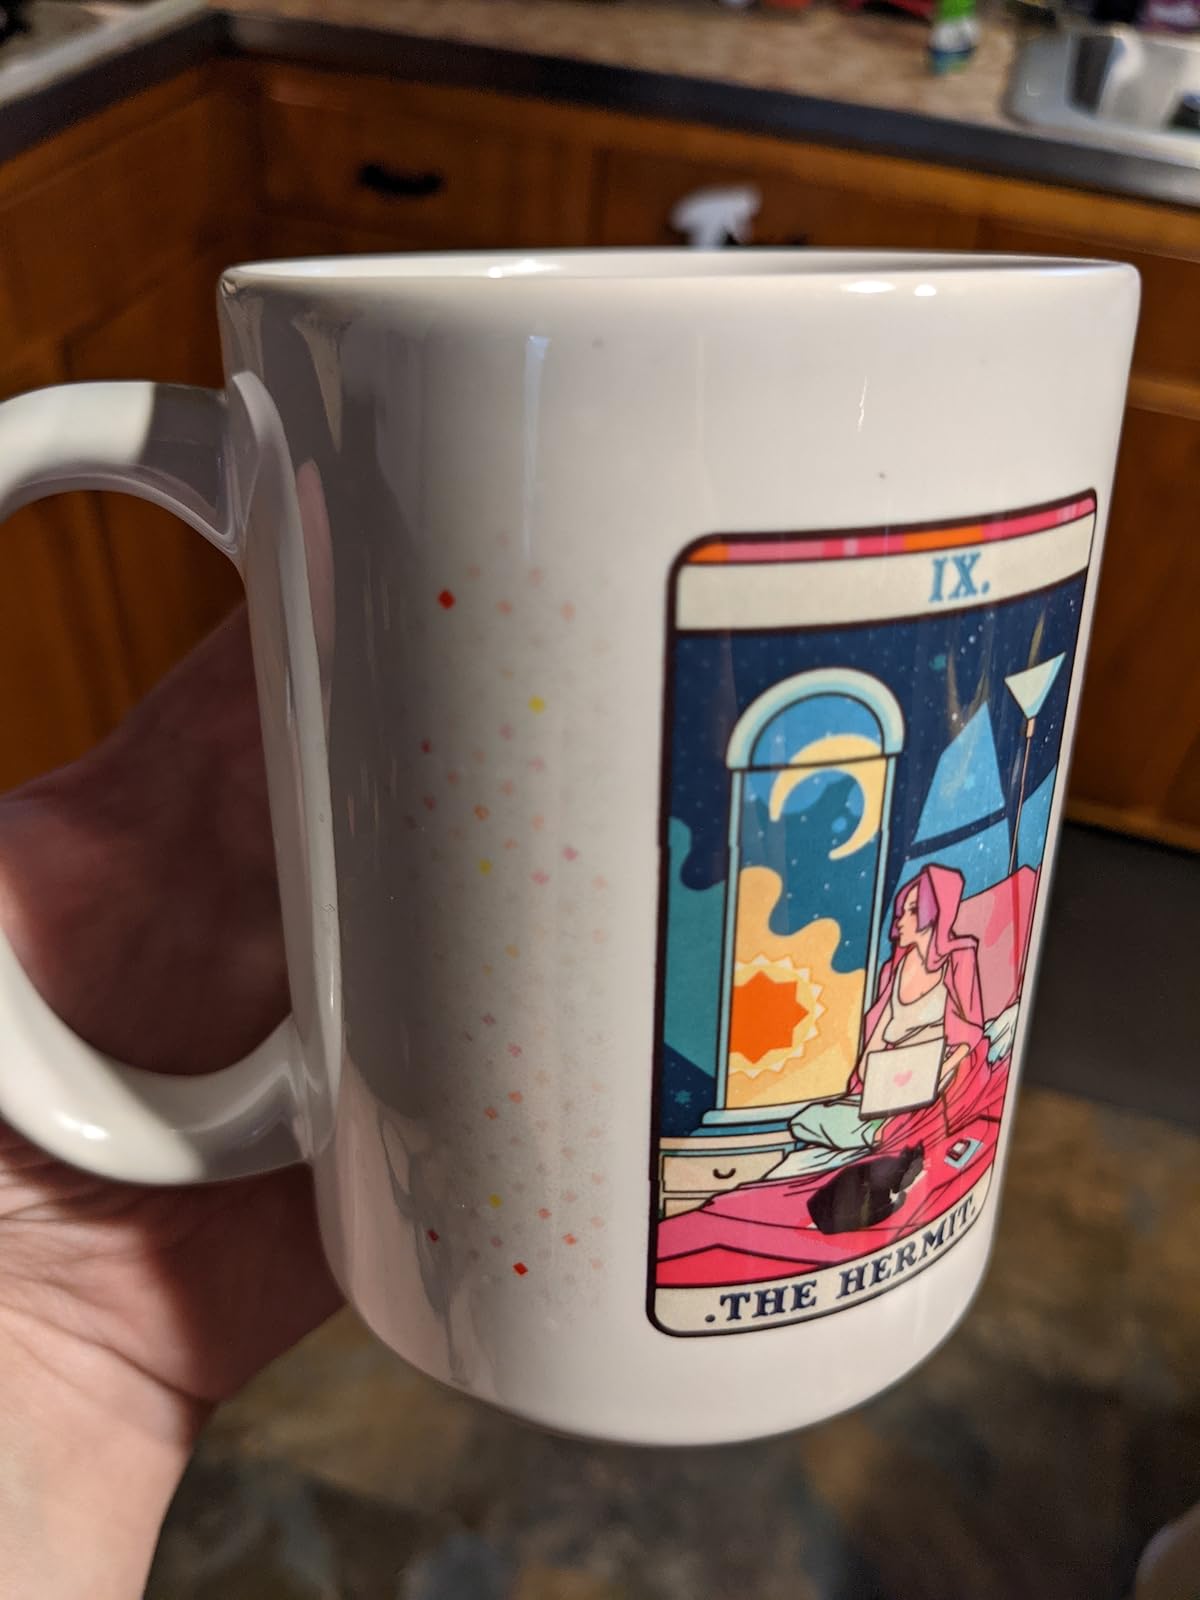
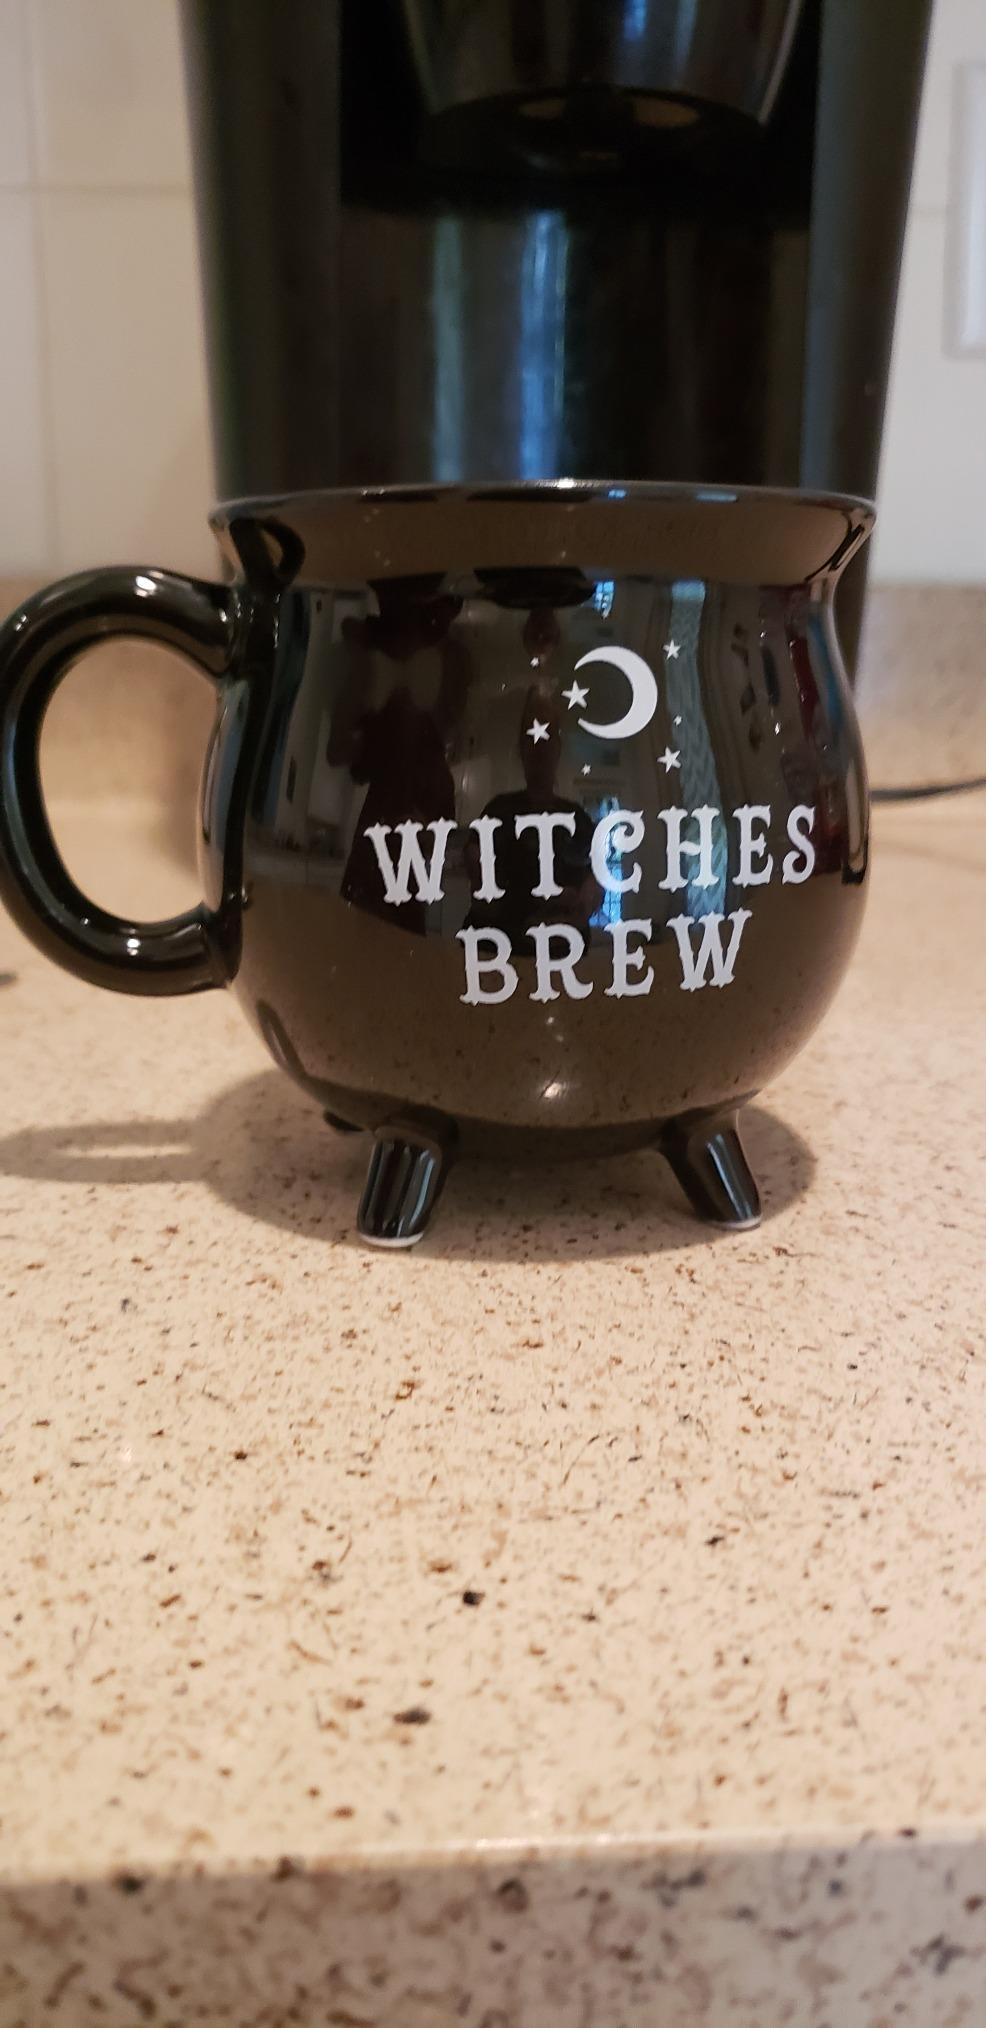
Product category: items_mug
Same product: no